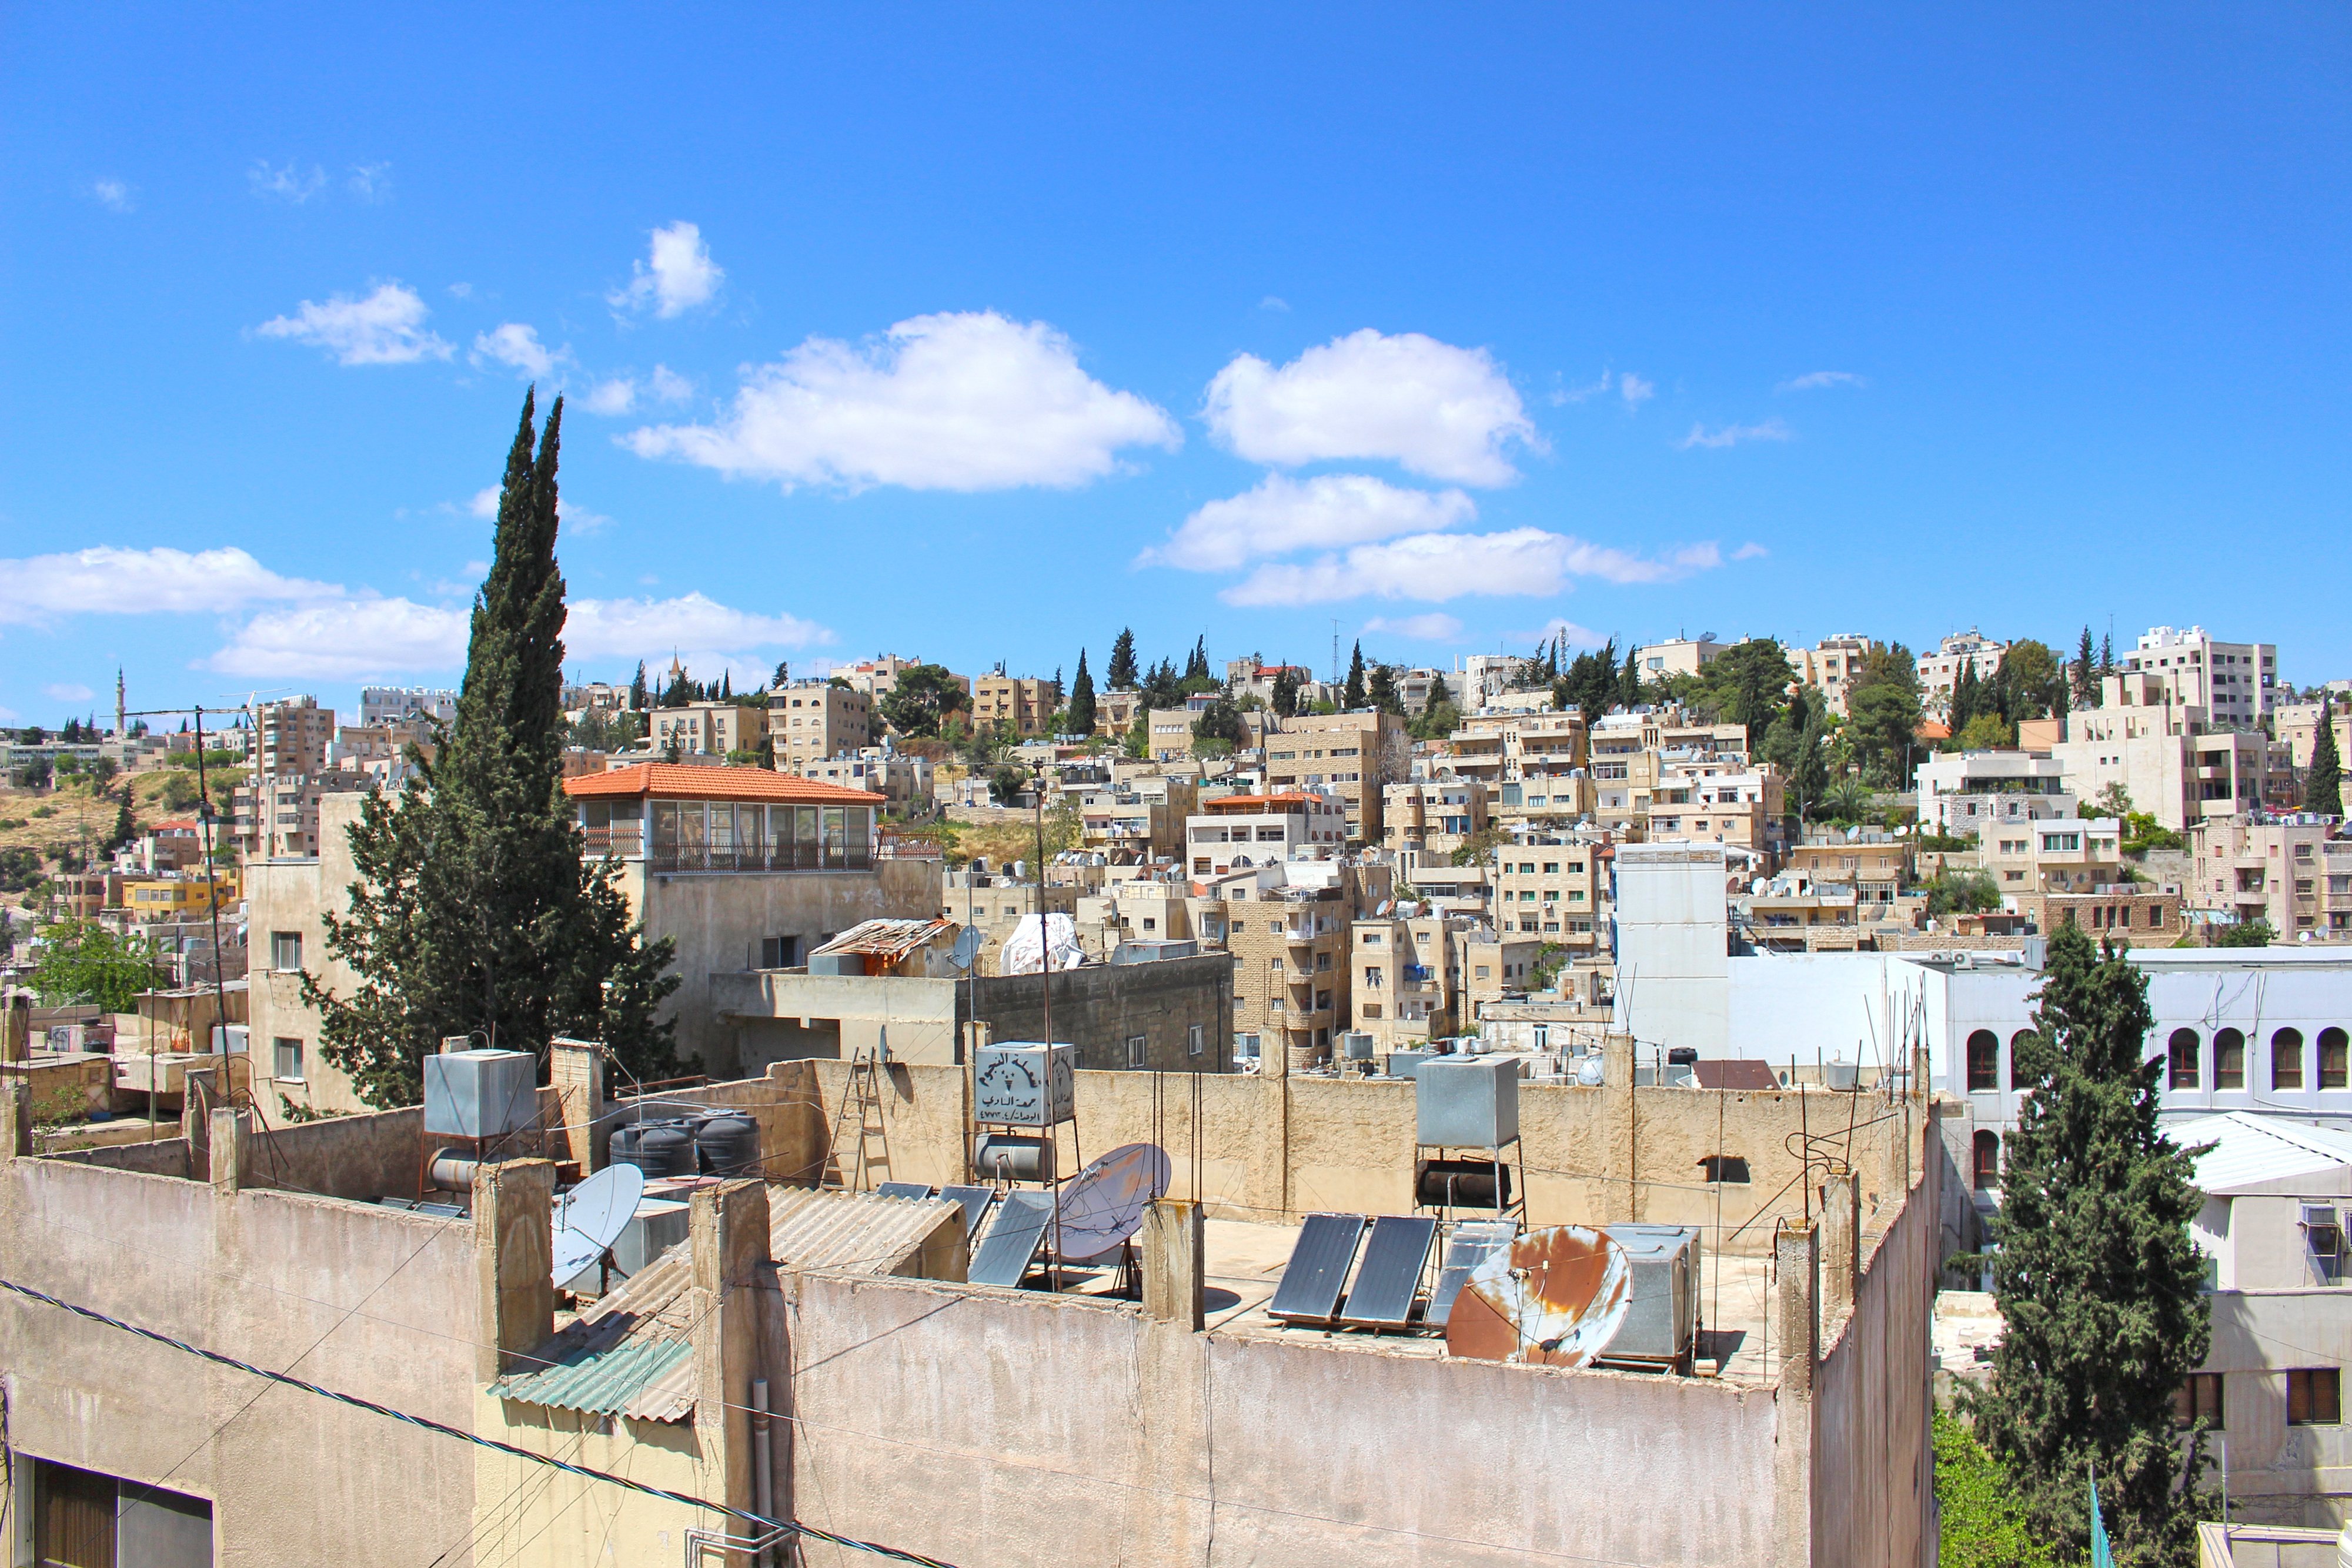
skyline, town, city, cityscape, panorama, downtown, plaza, landmark, town square, neighbourhood, residential area